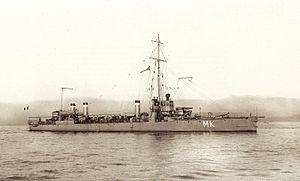
La Classe Spahi fut la septième classe de contre-torpilleurs construite pour la Marine nationale française entre 1908 et 1911. Elle fut réalisée sur différents chantiers navals français : Rochefort, Nantes, Bordeaux, Saint-Nazaire et La Seyne-sur-Mer.